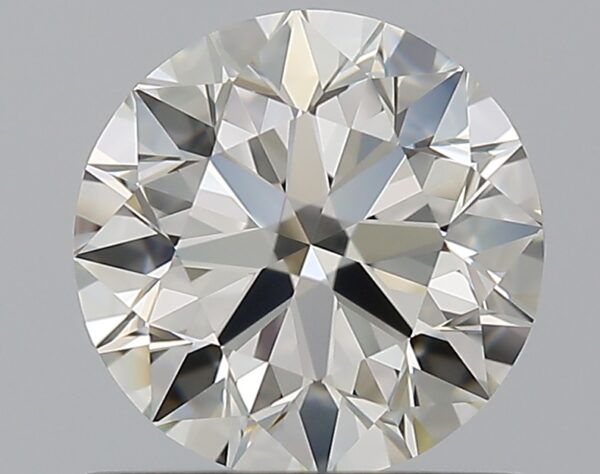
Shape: round
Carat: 0.9
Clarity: IF
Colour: J
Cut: EX
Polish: EX
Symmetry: EX
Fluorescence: N
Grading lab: GIA
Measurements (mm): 6.12 x 6.16 x 3.82